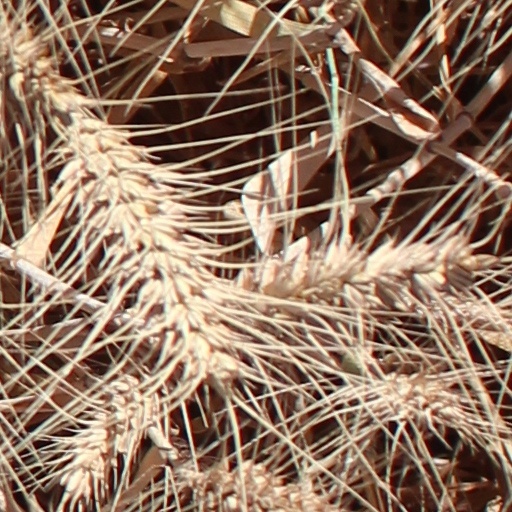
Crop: wheat